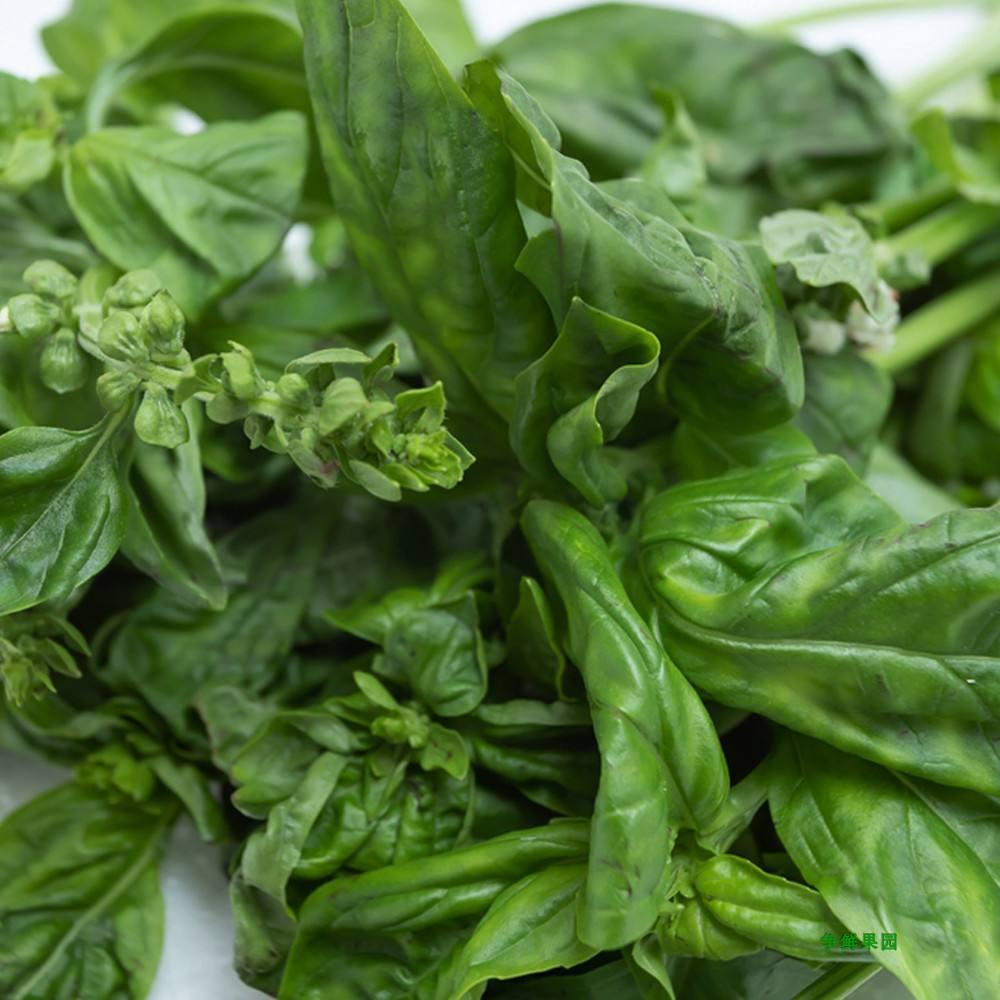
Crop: unknown
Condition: basil